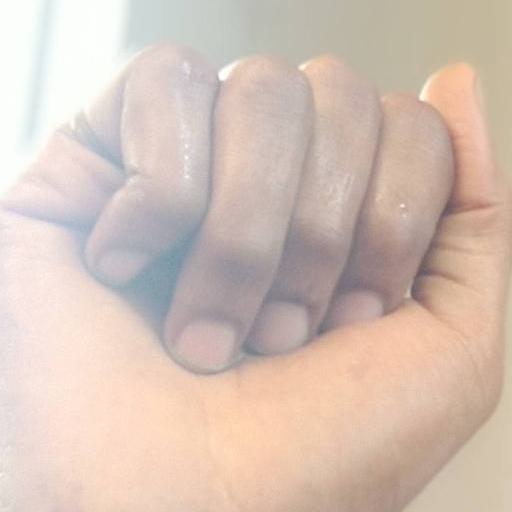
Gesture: fist